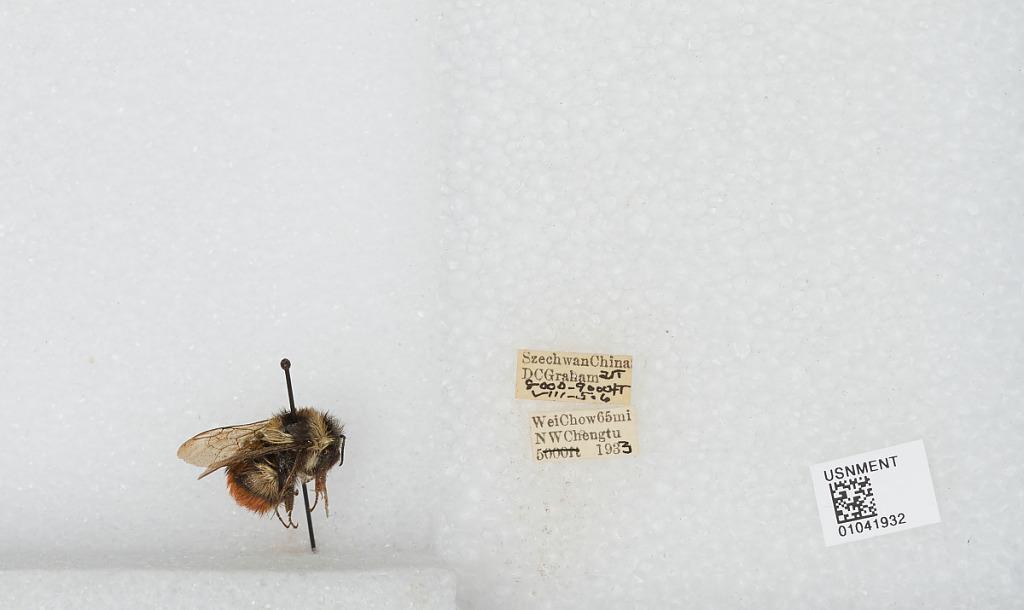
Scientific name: Bombus sp.
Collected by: D. Graham
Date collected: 1933-8-5
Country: China
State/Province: Sichuan
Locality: Wei Chow 65 miles NW Chengdu